Dalwhinnie distillery

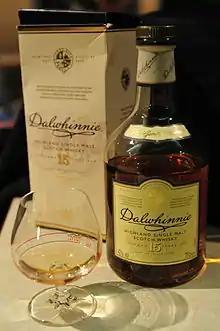

The Dalwhinnie Distillery, located in the Highland village of Dalwhinnie in Scotland, produces single malt Scotch whisky. The Dalwhinnie Distillery is located in the Badenoch and Strathspey ward of the Highland Council and so is in the Speyside region as defined by the SWA. SWA regulations place the full Speyside region within the boundaries of the Highlands, and so Speyside distilleries are allowed to label their whisky as Highland. The distillery is owned by Diageo.